Jean-Chrysostôme Calès

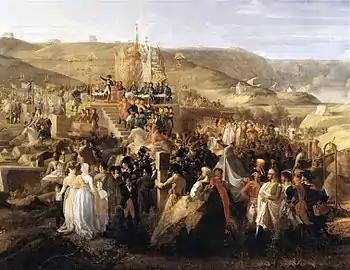
Napoleon I distributes the crosses of the Legion of Honor in the camp of Boulogne on 16 August 1804 "(Philippe-Auguste Hennequin - Palais de Versailles)"

Captain Calès was sent to the Camp of Boulogne (established near Boulogne-sur-Mer in 1803), where General Bonaparte, now head of the government since 1799 and First Consul "for Life" since 1802, assembled for the first time his famous "« Grande Armée »" (or Army of the Ocean Coasts), to plan an invasion of the United Kingdom.